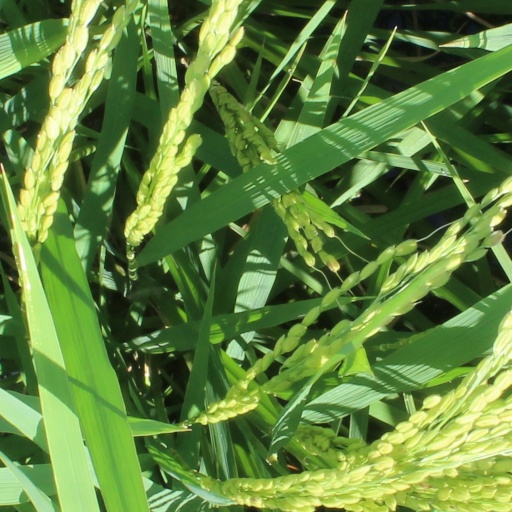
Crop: rice